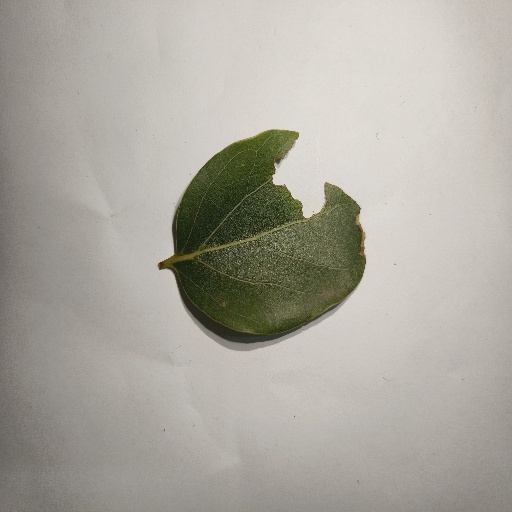
Species: Camphor
Leaf condition: Shot Hole